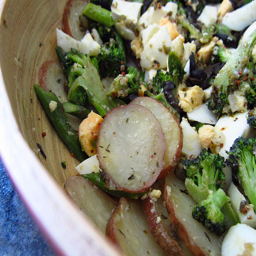
A bowl full of broccoli, potatoes, cheese and eggs.
A bowl of food containing potatoes and broccoli.
A bowl contains a salad with potatoes, broccoli, herbs, and egg.
A salad with broccoli, cheese and radishes is in a bowl.
A gastric delight of sausage, broccoli and onions.